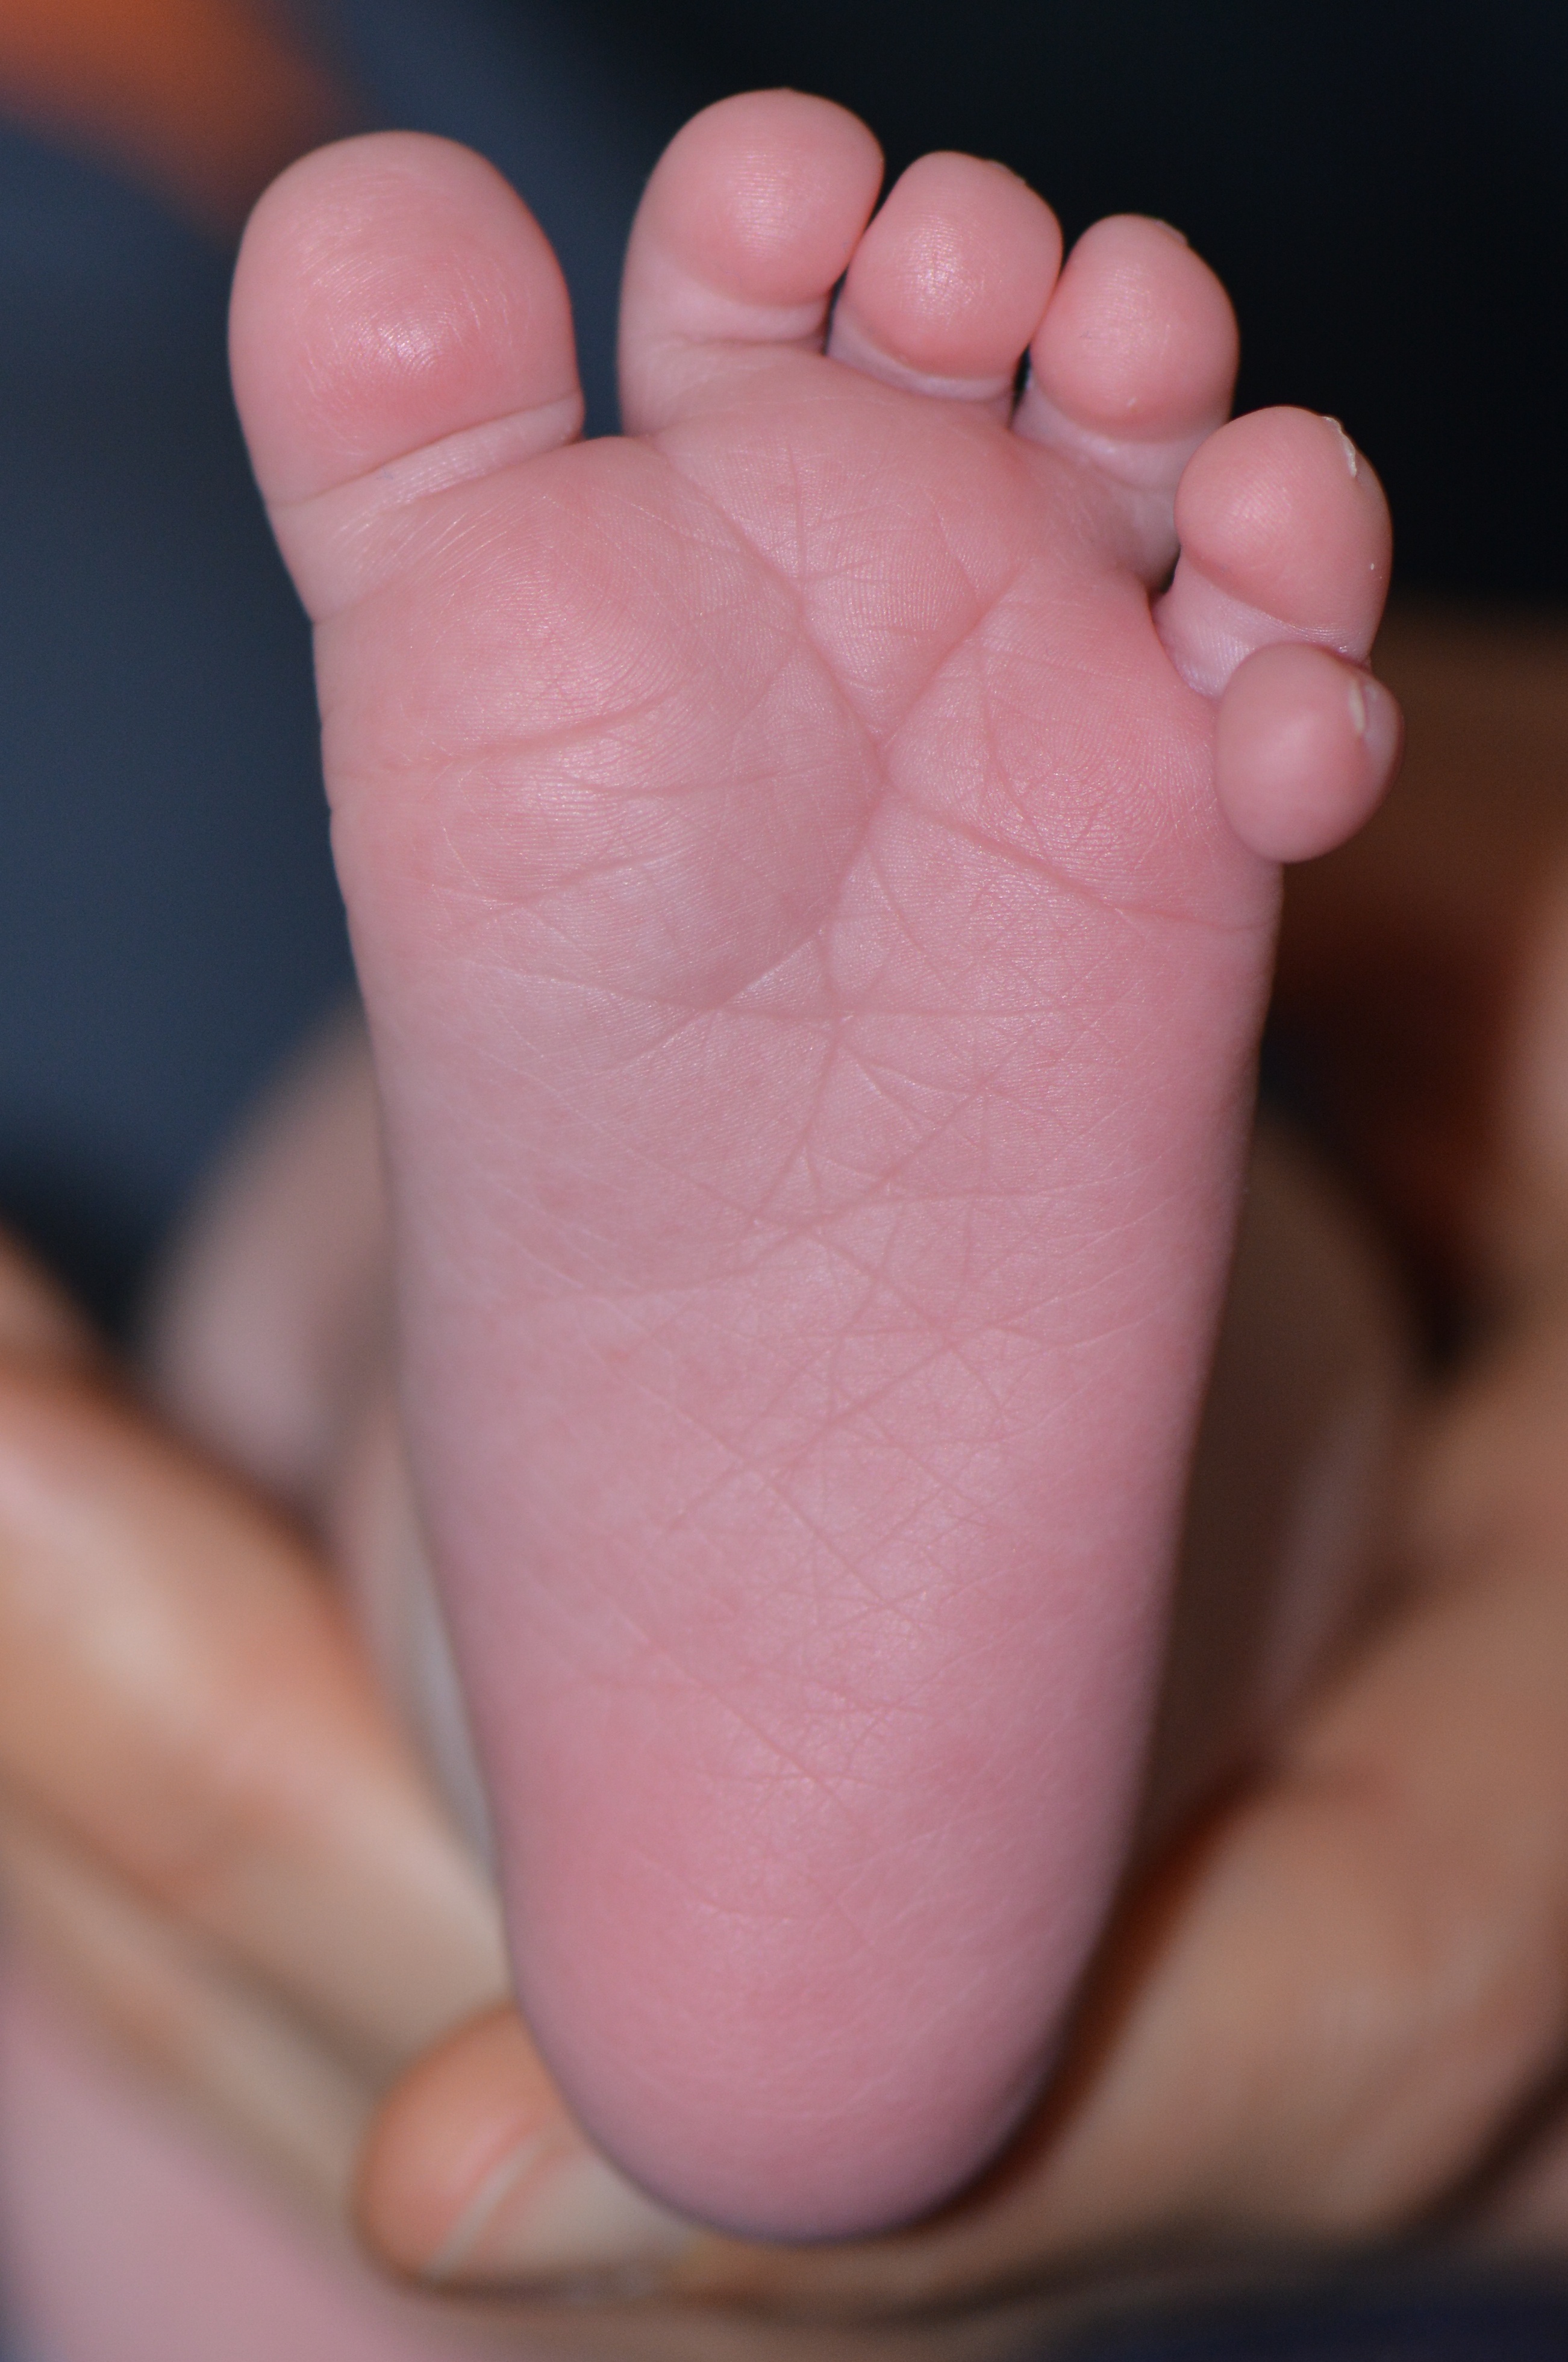
hand, leg, finger, foot, pink, arm, nail, lip, mouth, close up, human body, face, nose, toes, skin, organ, toe, baby foot, sense, six toes